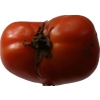
Label: tomato